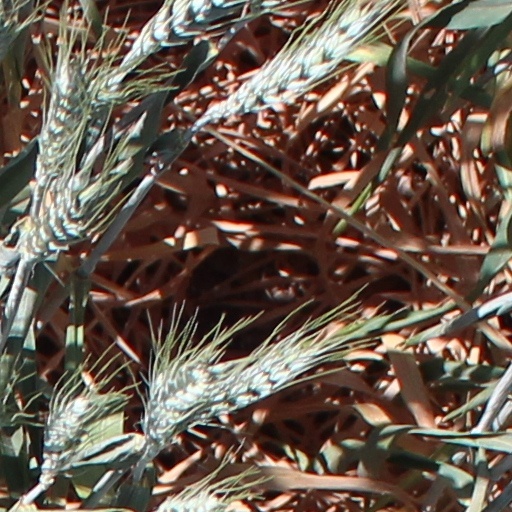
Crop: wheat